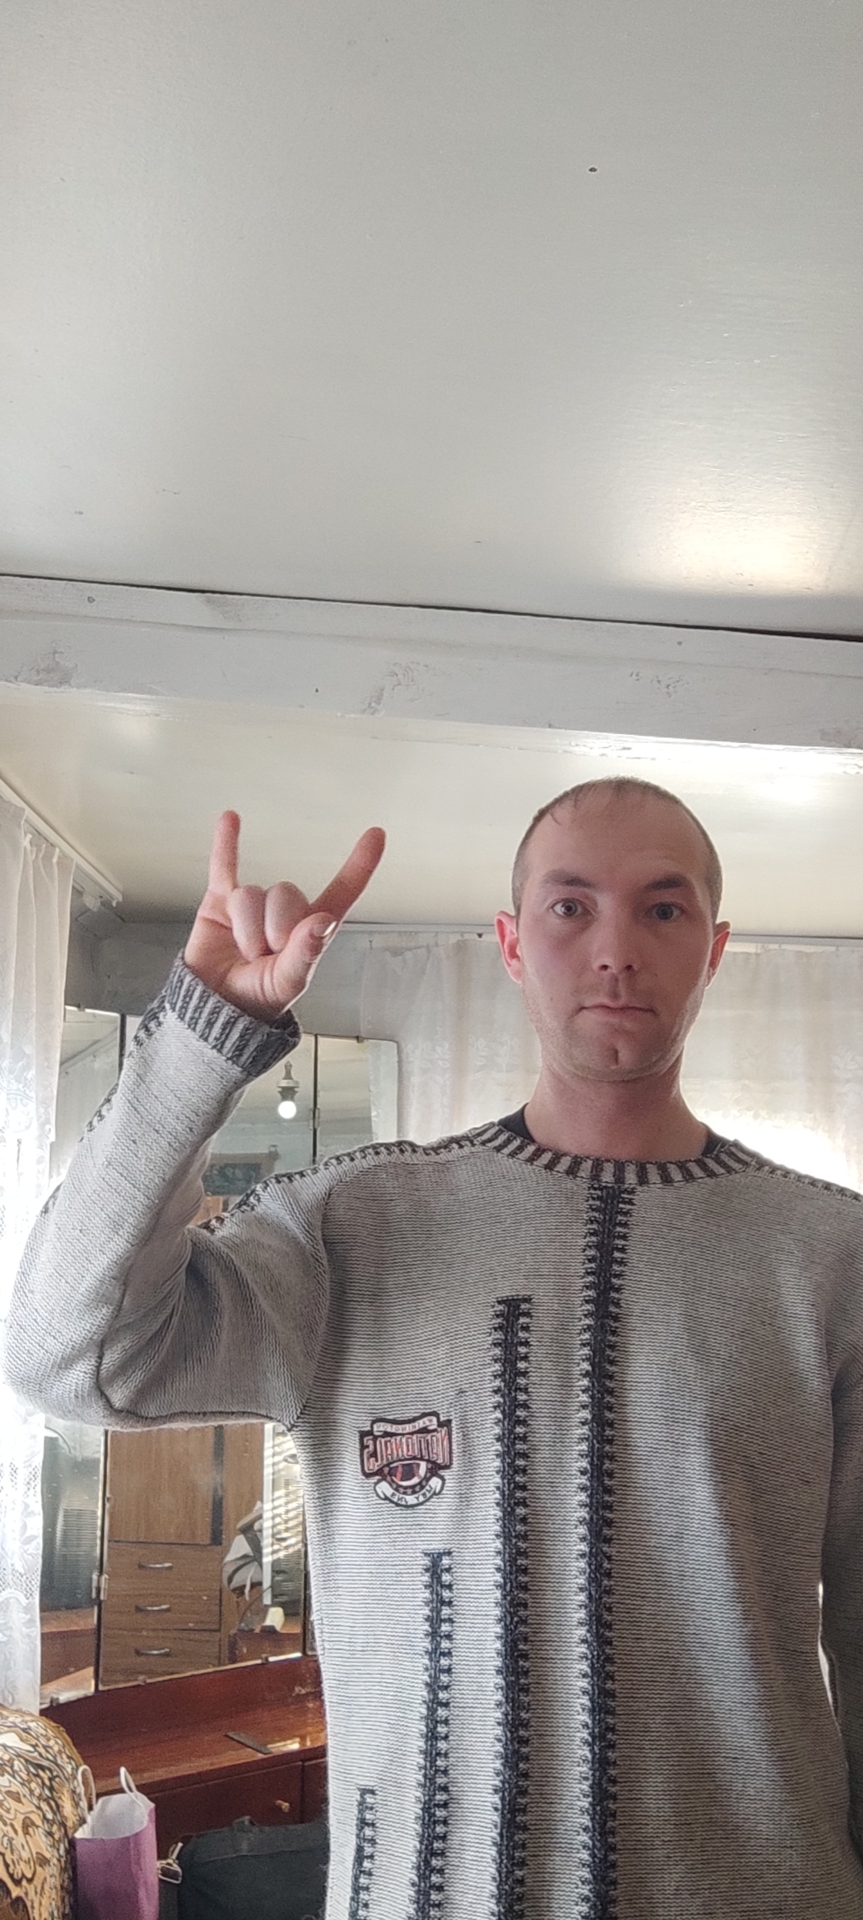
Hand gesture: rock